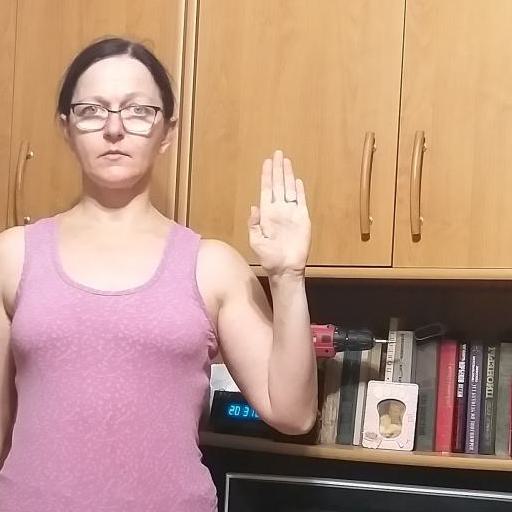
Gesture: stop